Arnold Edward Ortmann

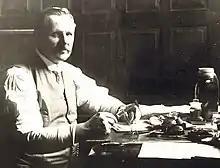
A.E. Ortmann

Arnold Edward Ortmann (April 8, 1863 – January 3, 1927) was a Prussian-born United States naturalist and zoologist who specialized in malacology.